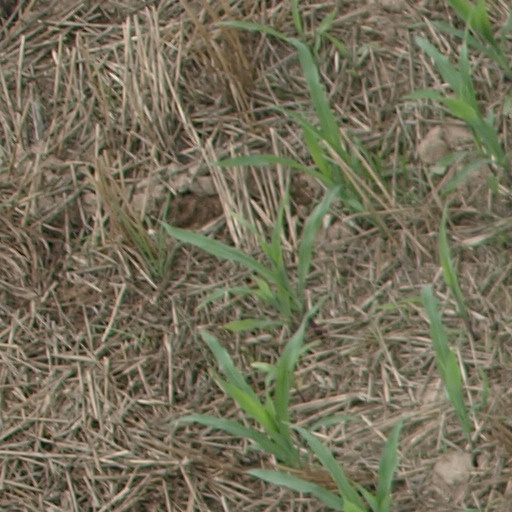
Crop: maize; corn